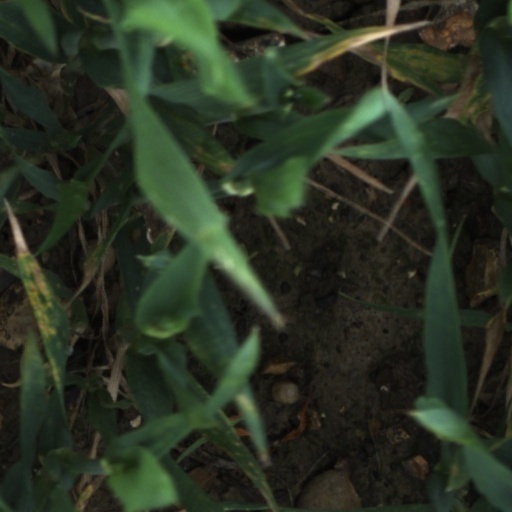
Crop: wheat